COVID-19 pandemic

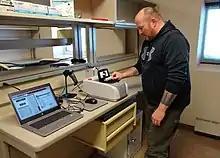
A nurse at McMurdo Station sets up the polymerase chain reaction (PCR) testing equipment, in September 2020

The standard method of testing for presence of SARS-CoV-2 is a nucleic acid test, which detects the presence of viral RNA fragments. As these tests detect RNA but not infectious virus, its "ability to determine duration of infectivity of patients is limited". The test is typically done on respiratory samples obtained by a nasopharyngeal swab; however, a nasal swab or sputum sample may also be used. The WHO has published several testing protocols for the disease.